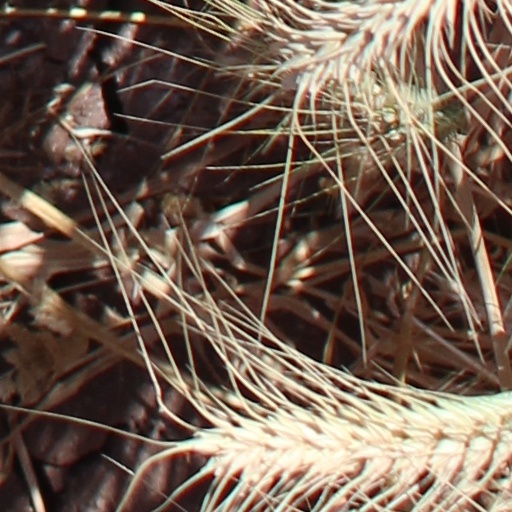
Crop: wheat